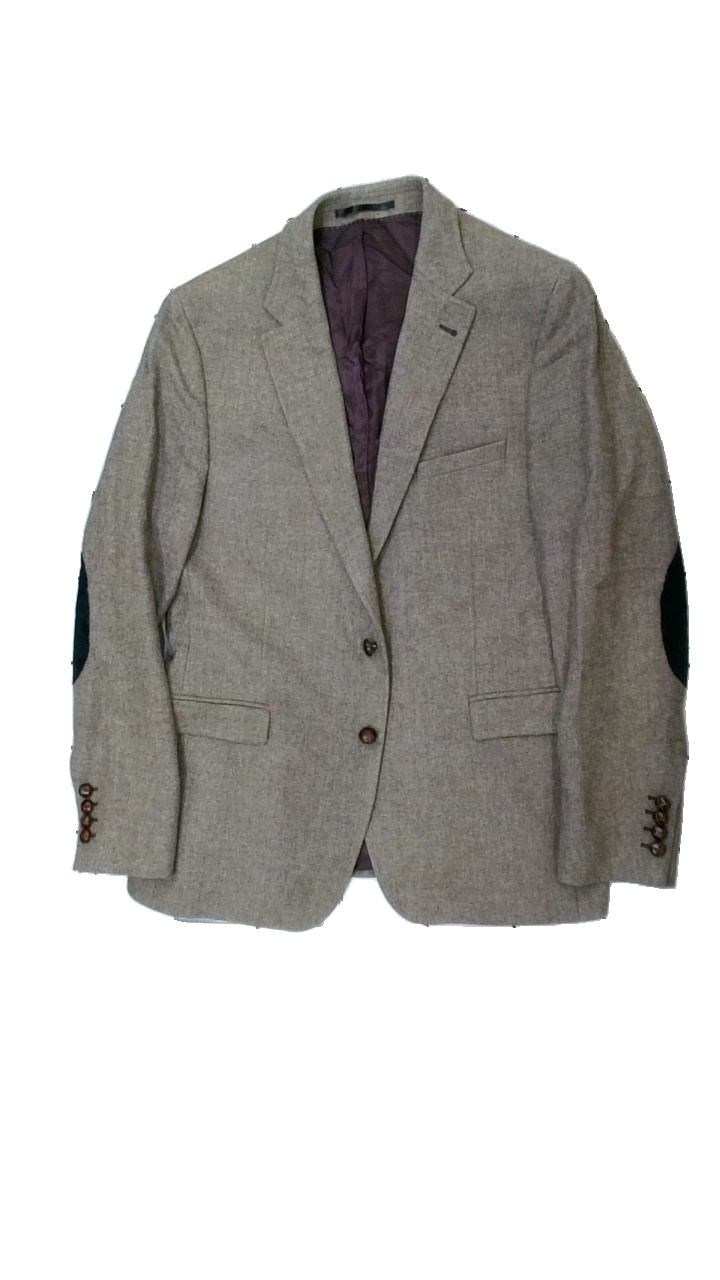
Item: Blazer (Men)
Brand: Gant
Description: beige kavaj med lappar på armbågarna
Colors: Beige, Black
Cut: Regular
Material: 100% wool
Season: All
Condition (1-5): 5
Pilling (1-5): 5
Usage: Reuse
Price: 100-150